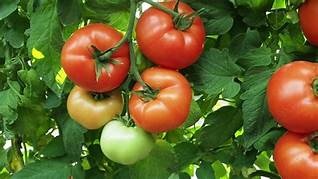
Label: tomato